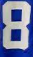
Number: 8